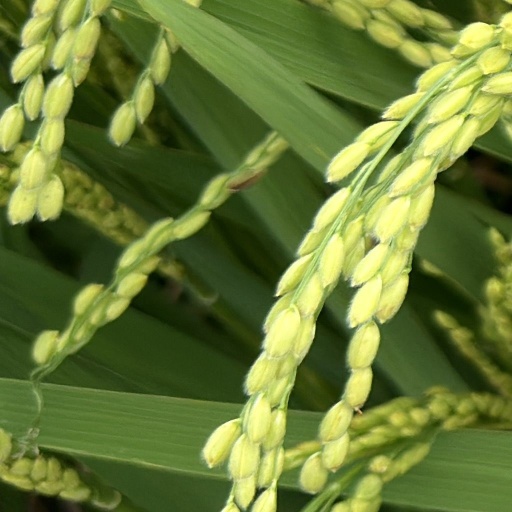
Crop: rice